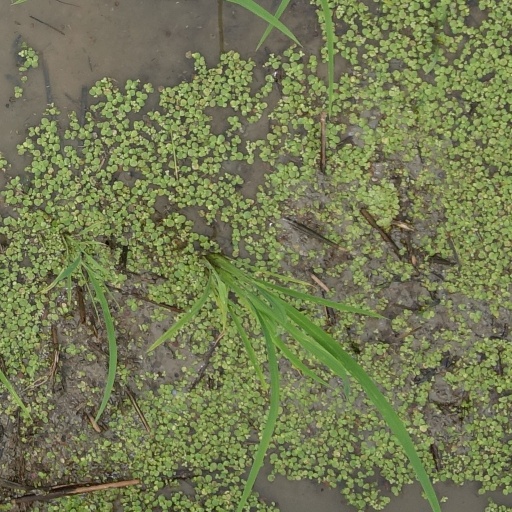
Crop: rice